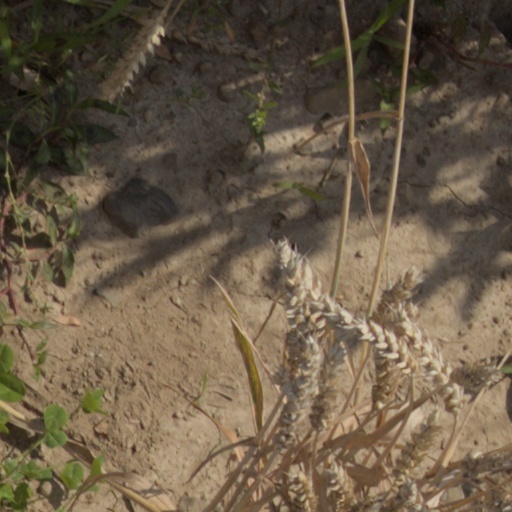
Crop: wheat